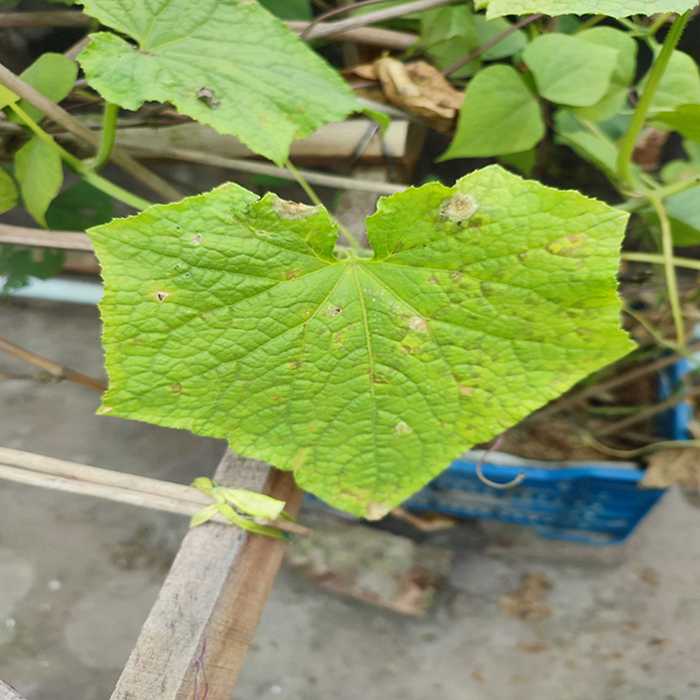
Plant: Cucumber
Label: Downy mildew